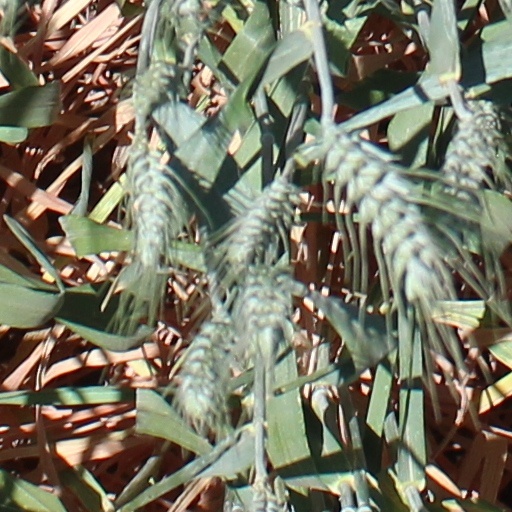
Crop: wheat